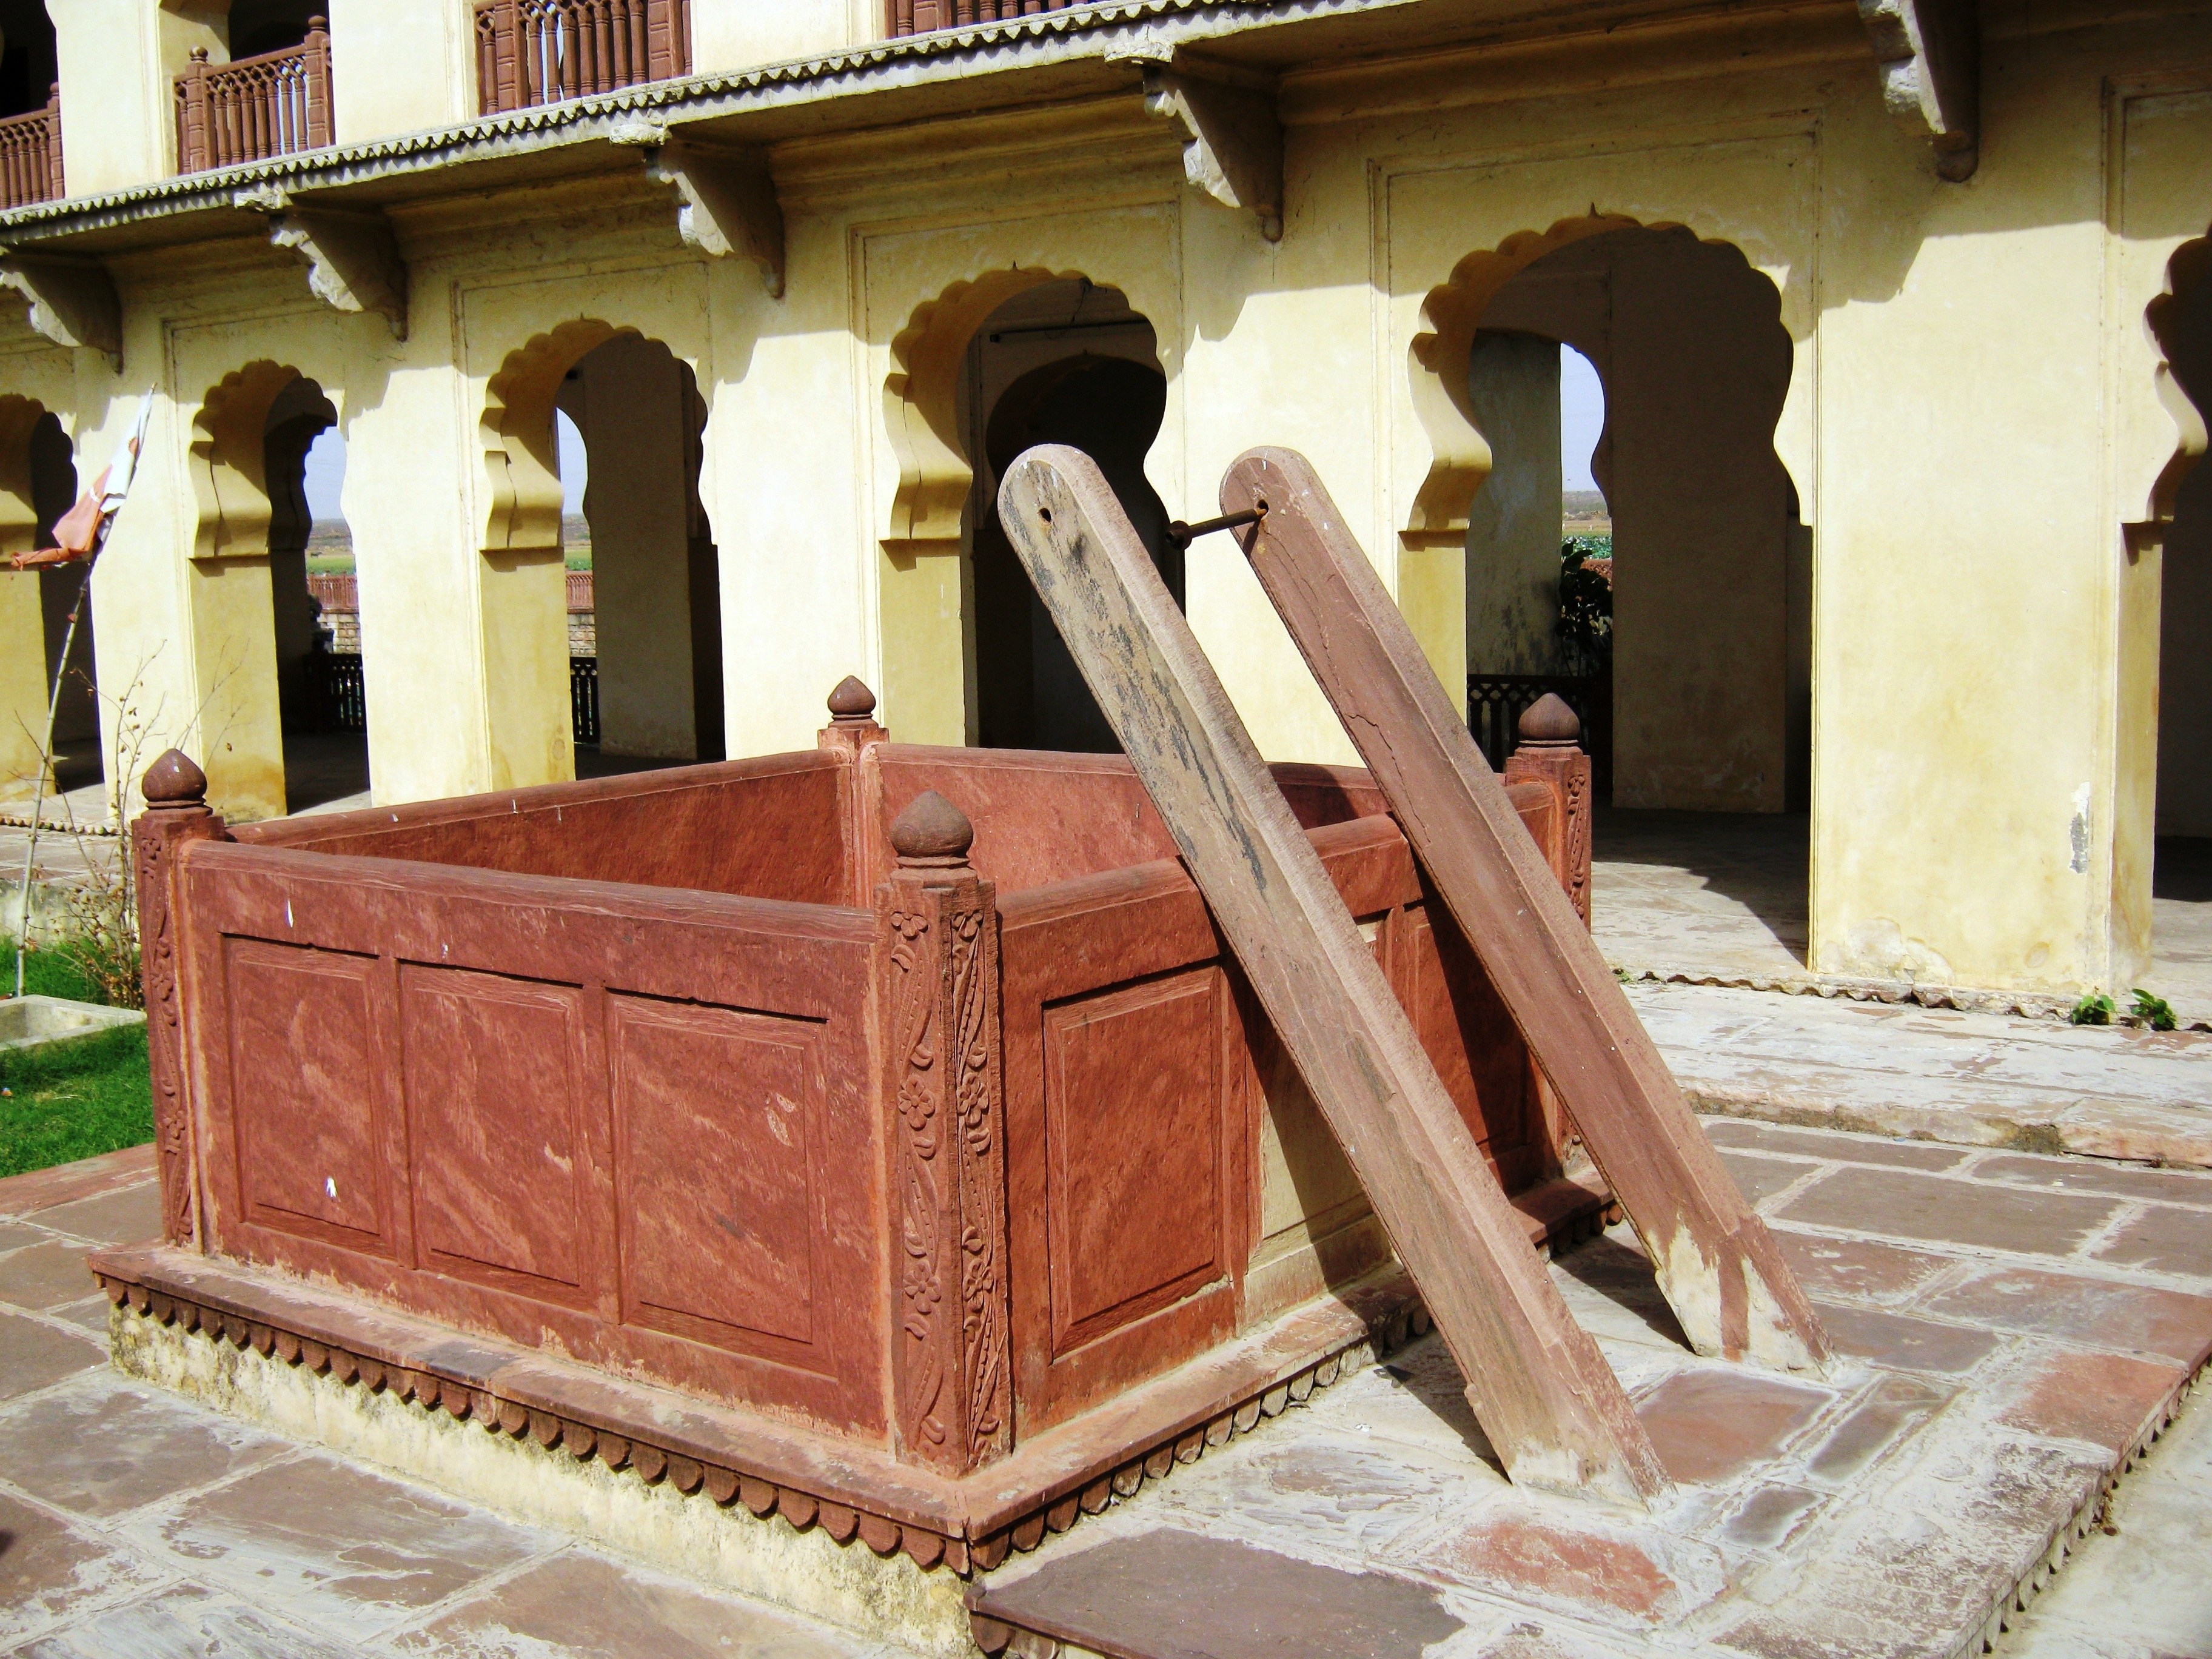
structure, wood, column, furniture, art, temple, stall, shrine, carving, ancient history, ancient water well, ancient water reserve, ancient drinking water source